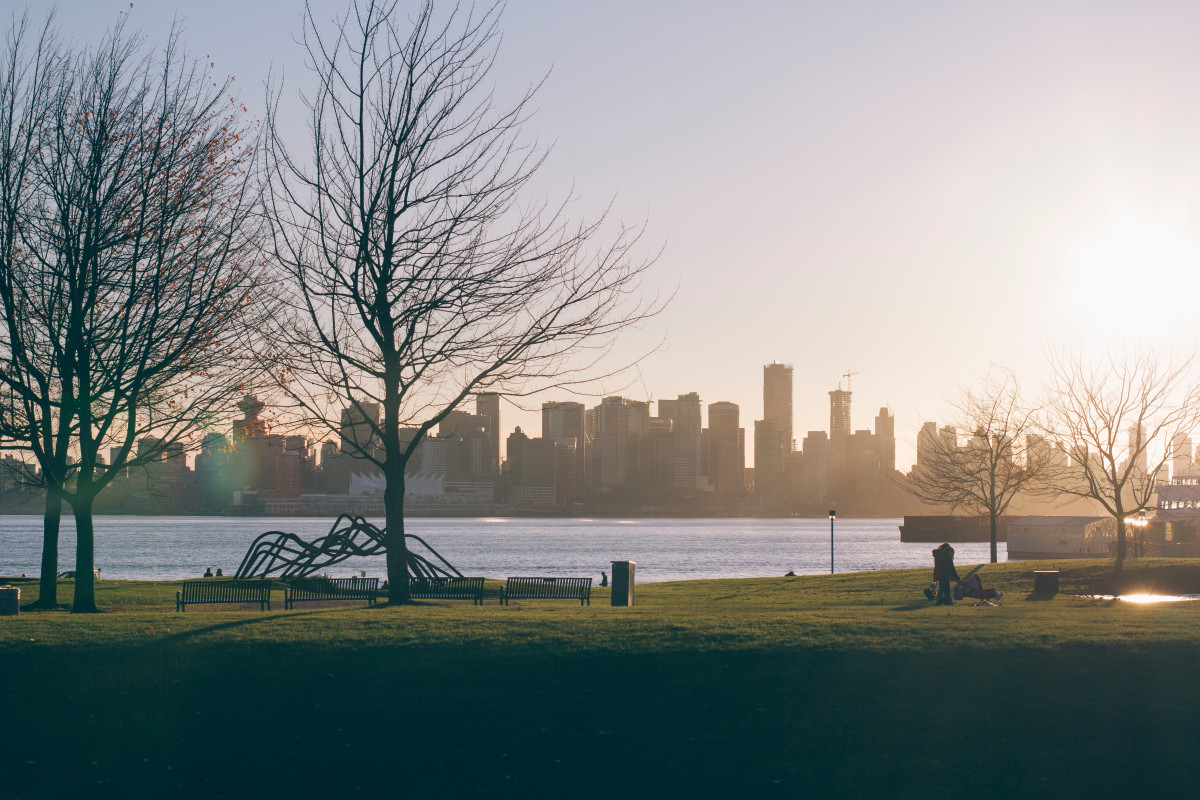
Tags: tree, grass, horizon, winter, sky, sun, sunrise, sunset, skyline, sunlight, morning, dawn, cityscape, dusk, evening, reflection, weather, atmospheric phenomenon